Greta C. Holtz

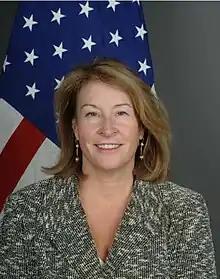

Greta C. Holtz is an American career diplomat. She was the U.S. ambassador to Oman (2012–2015). She served as chargé d'affaires of the U.S. Embassy in Doha, Qatar between June 14, 2020, and June 16, 2022.